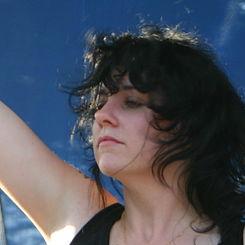
Age: 31